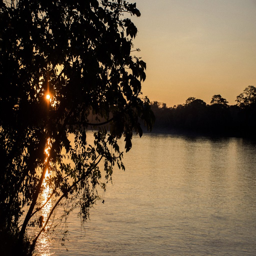
river with the setting sun shining through a gap in the trees